Mary, Mediatrix of All Grace

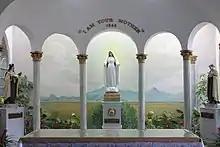
The side chapel in the monastery church where the image of Mary, Mediatrix of All Grace is currently enshrined.

Prior to the Marian apparitions, Teresita Castillo claimed to have encountered the Devil on several occasions under demonic torture. On 18 August 1948, Castillo, then a postulant at the monastery, noticed a heavenly odour, and upon entering her room saw a beautiful lady in white who spoke to her: "Do not fear my daughter, He who loves above all things has sent me. I come with a message…"